William Etty

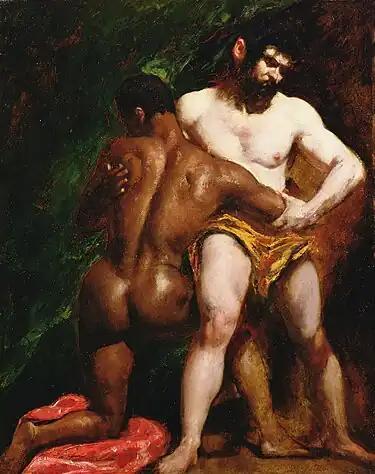
"The Wrestlers". Even as a highly acclaimed artist in his 50s, Etty continued to attend life classes.

At around this time Etty began to receive many unsolicited letters from wealthy Old Etonian lawyer Thomas Myers. Myers was a huge admirer of Etty, and his letters mainly suggest literary topics he felt Etty ought to be painting so as to appeal to the nobility; he wrote regularly between July 1832 and May 1844. Although eccentric and largely incoherent (one of his suggestions was for Etty to raise his profile by painting nude portraits of the wives of the aristocracy), Etty appears to have taken at least some of Myers's suggestions seriously.